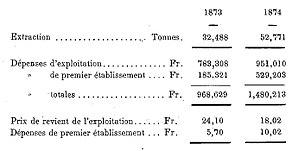
Prix de revient de la Compagnie des Charbonnages de Réty, Ferques et Hardinghen en 1873 et 1874.
La Compagnie des charbonnages de Réty, Ferques et Hardinghen est une compagnie minière qui a exploité la houille dans le Boulonnais dans le bassin minier du Nord-Pas-de-Calais. Créée en 1871, elle reprend l'exploitation des fosses la Renaissance, la Providence et les Plaines, sur la concession auparavant exploitée par la Société de Fiennes, mais la société est fortement endettée et la production reste faible.